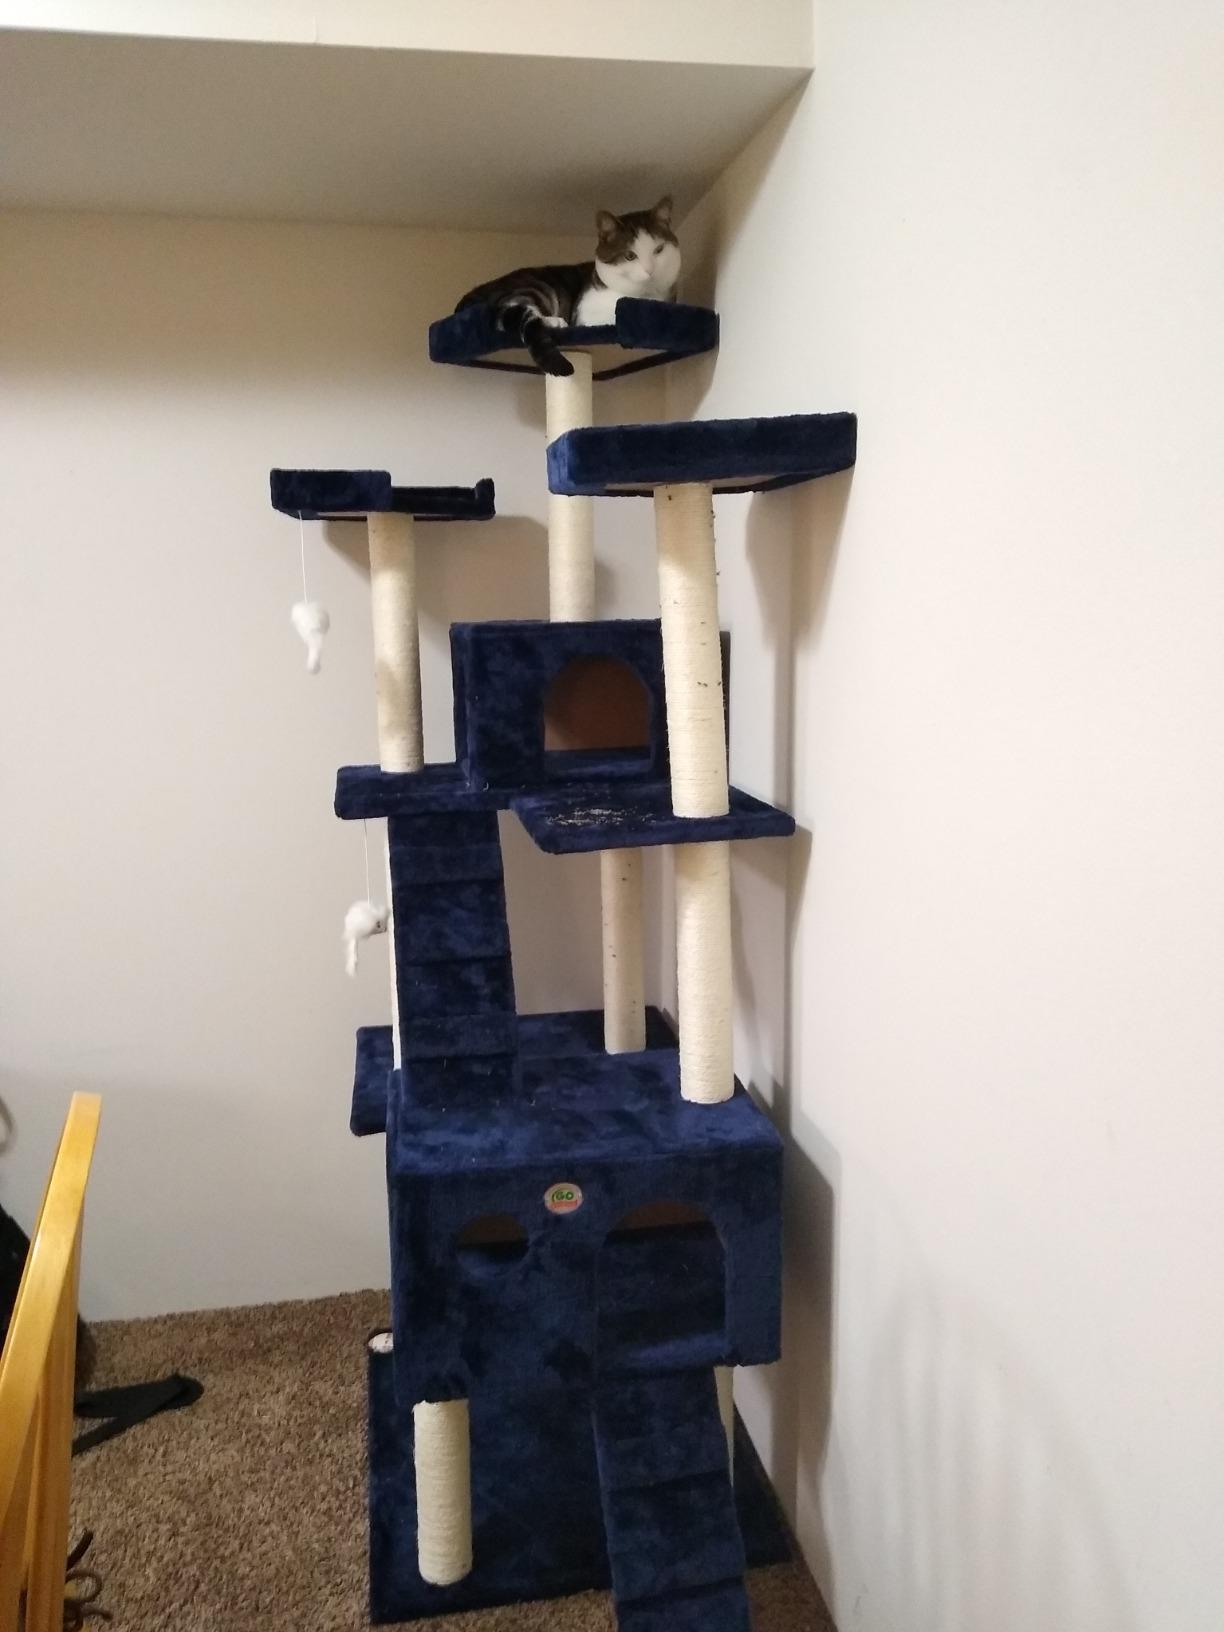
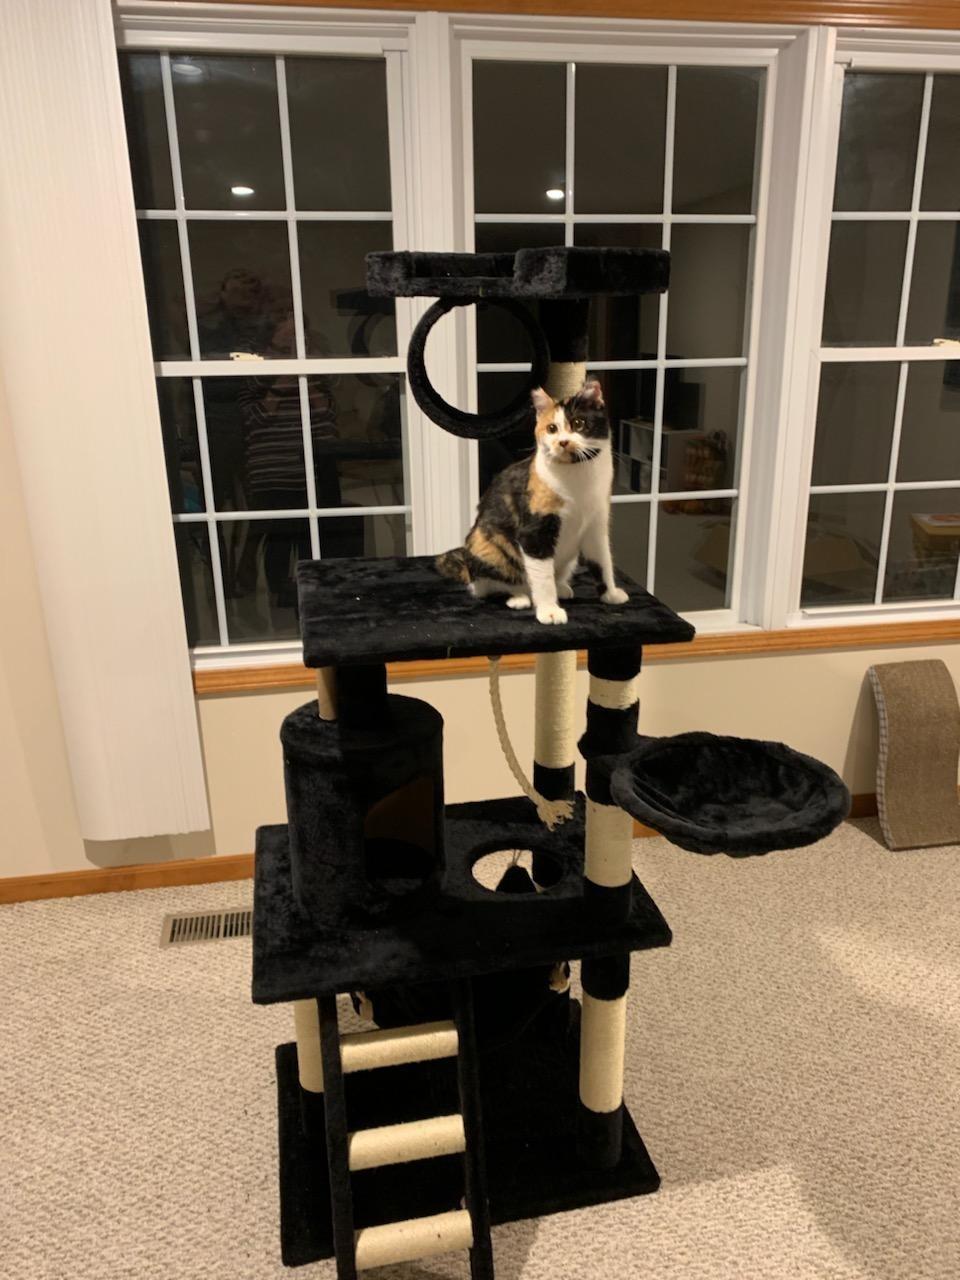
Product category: items_cat tree
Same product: no